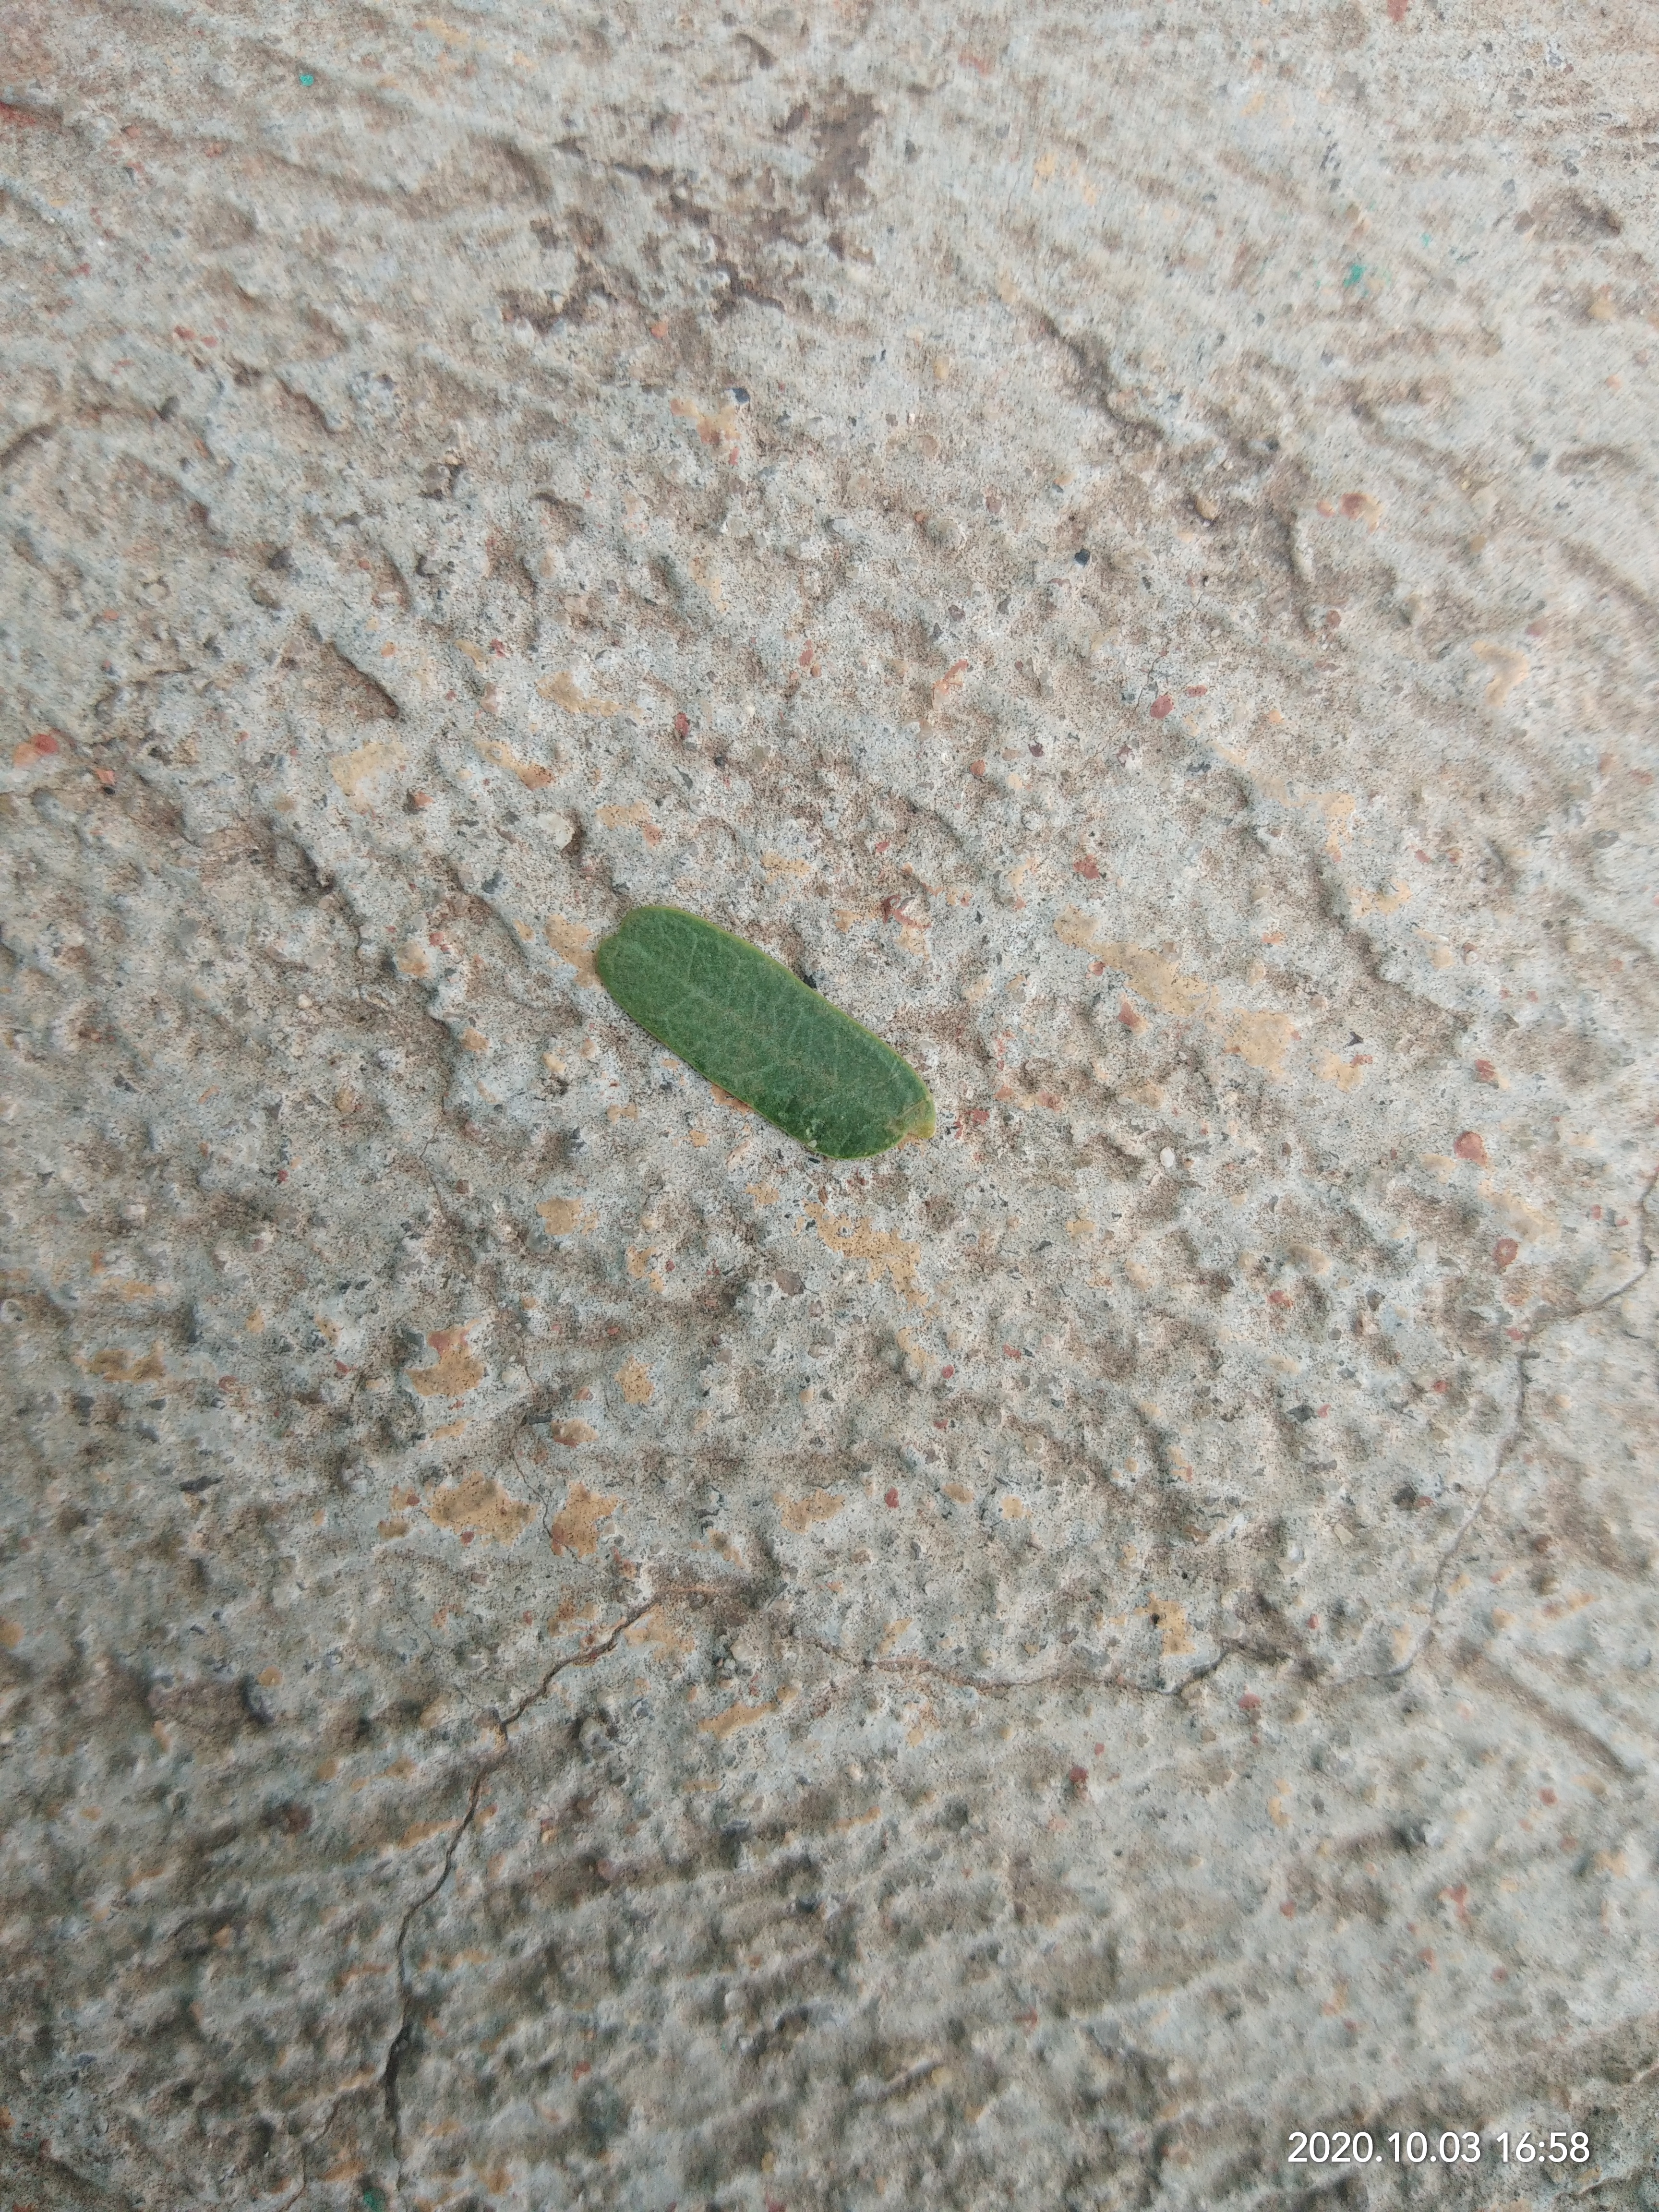
Plant: Tamarind